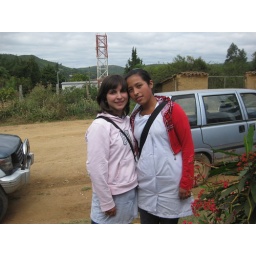
They were this uniform, a long shirt or dress over pants.